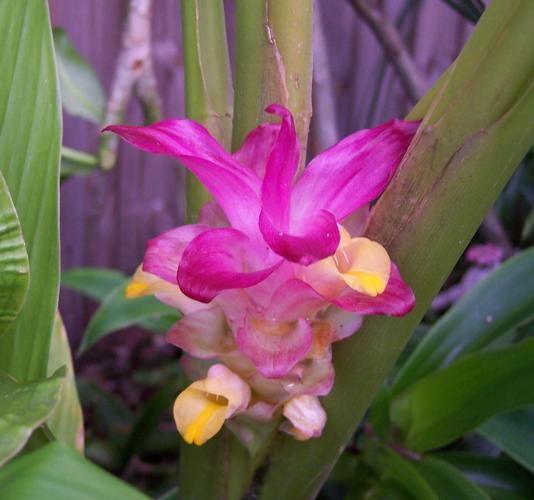
Label: siam tulip